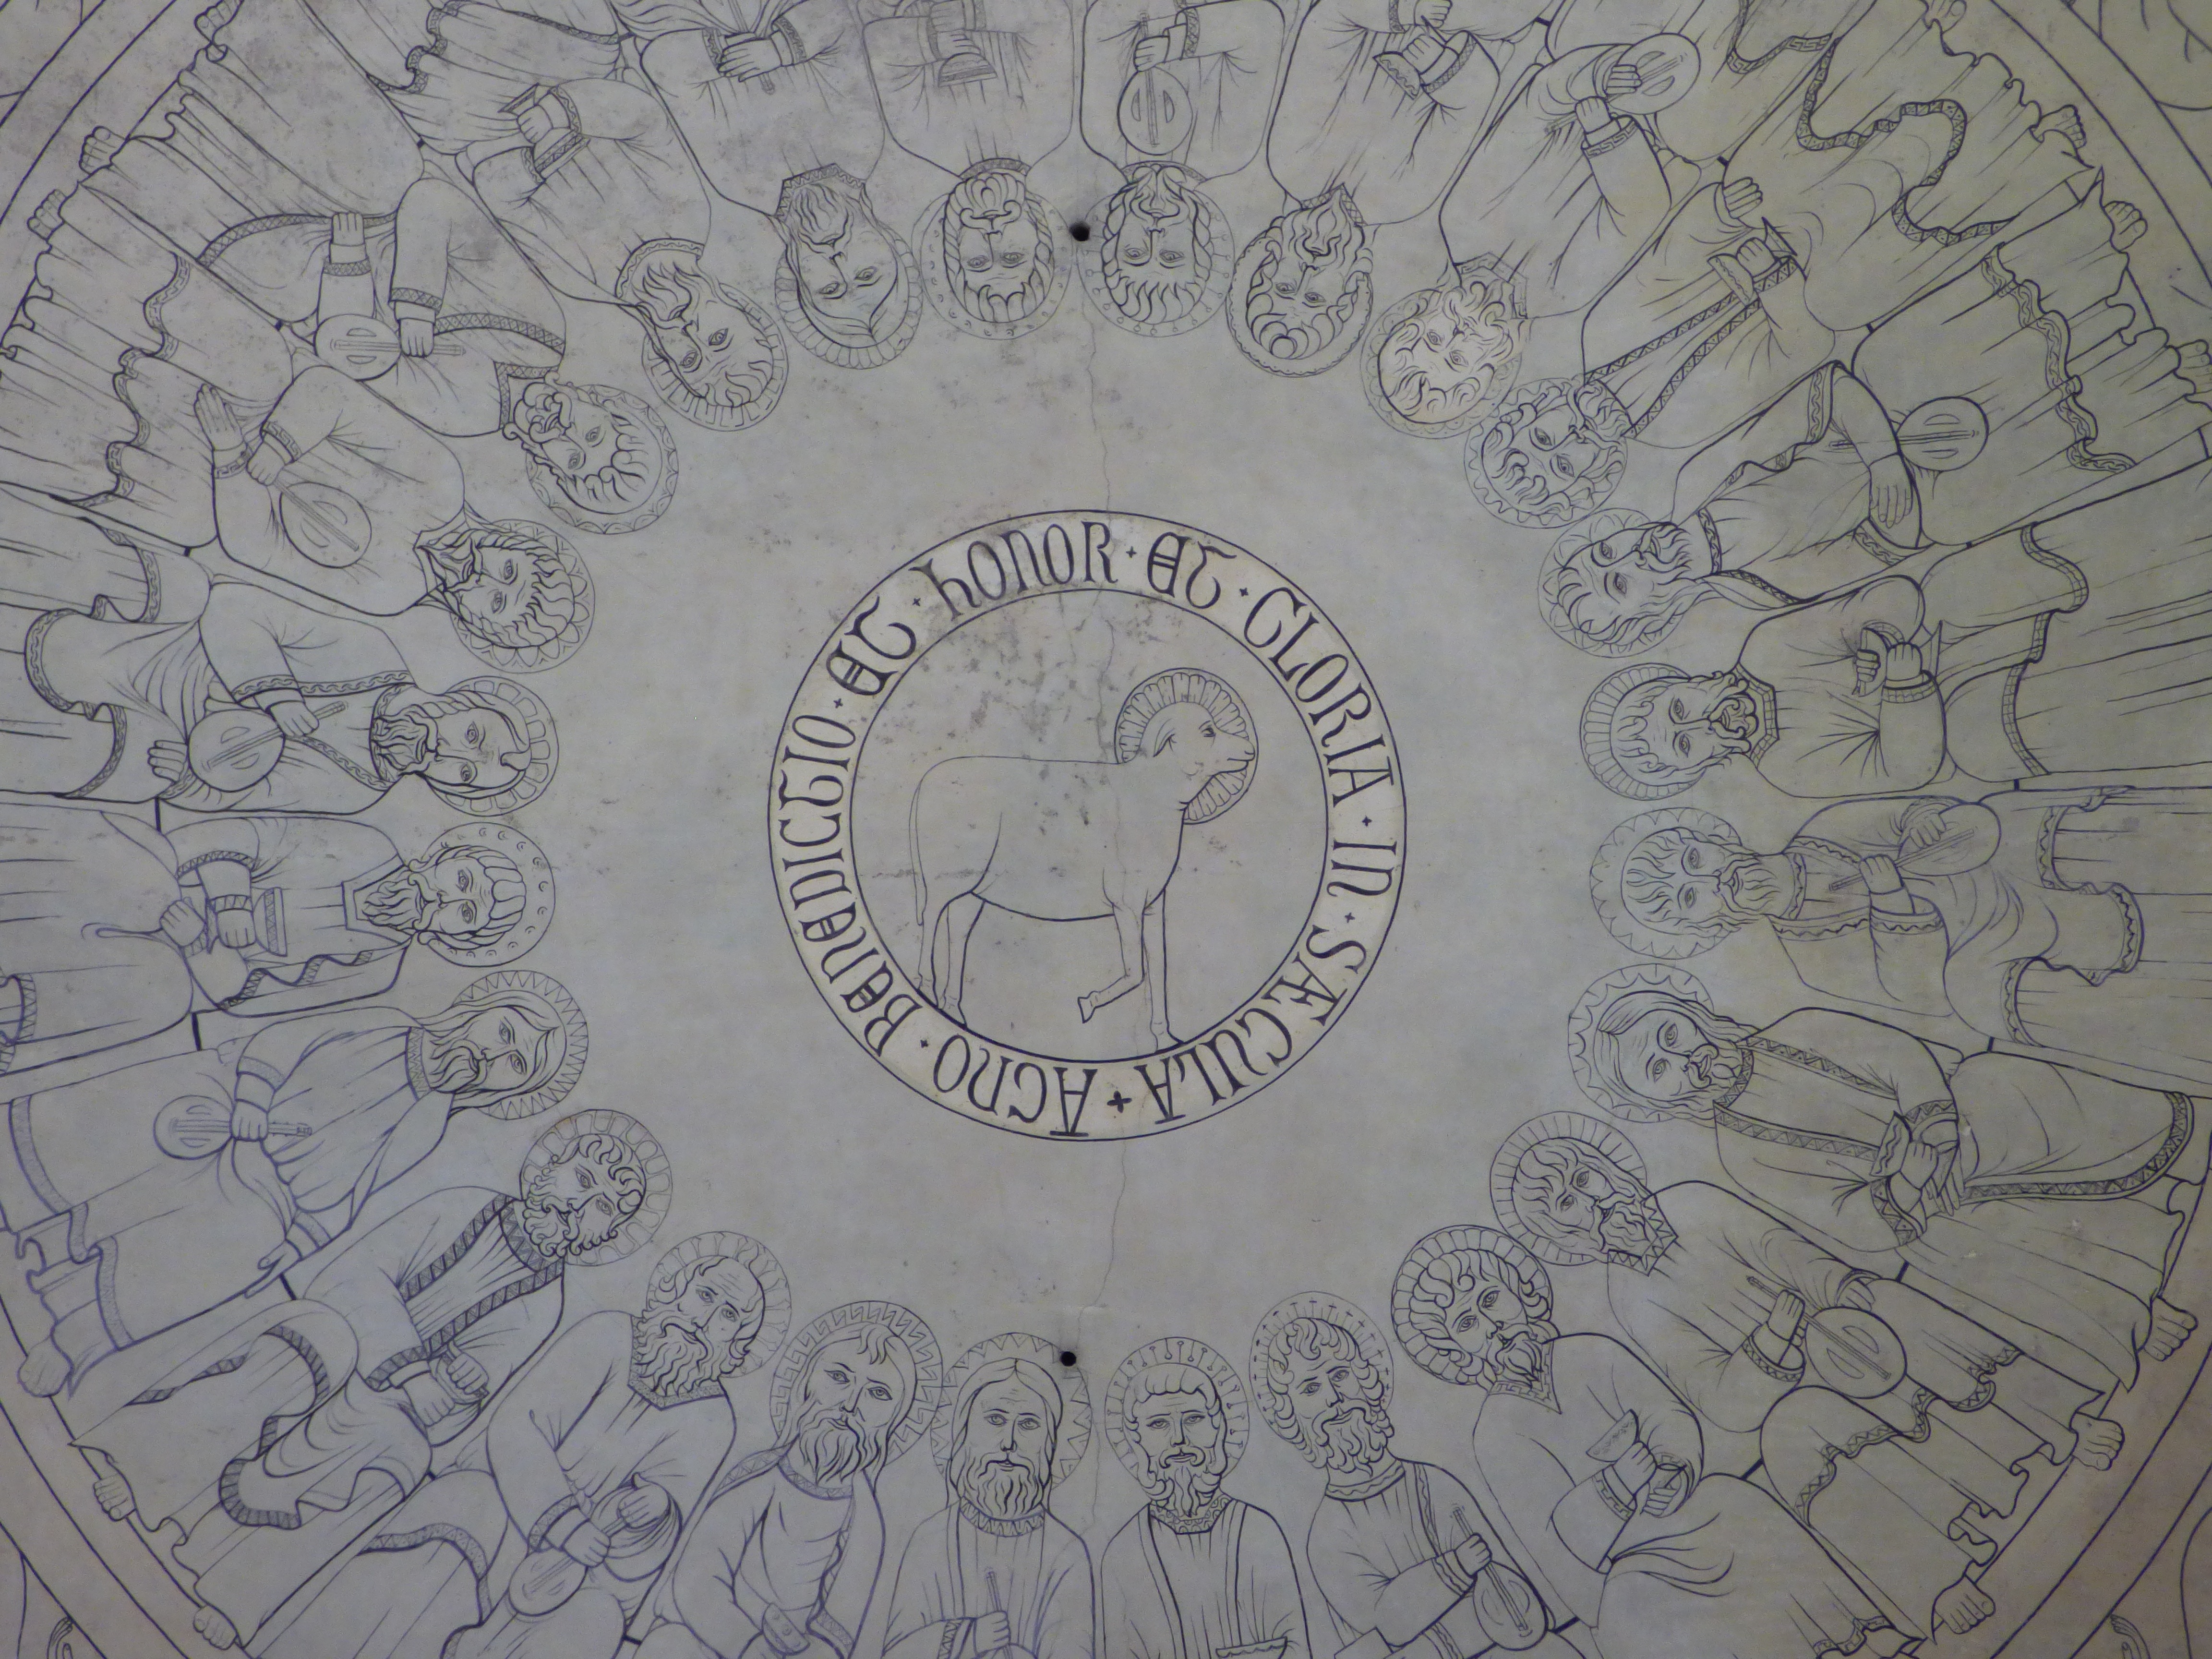
ceiling, pattern, circle, art, sketch, drawing, symmetry, shape, romanesque church, religious fresco, st wolf naud